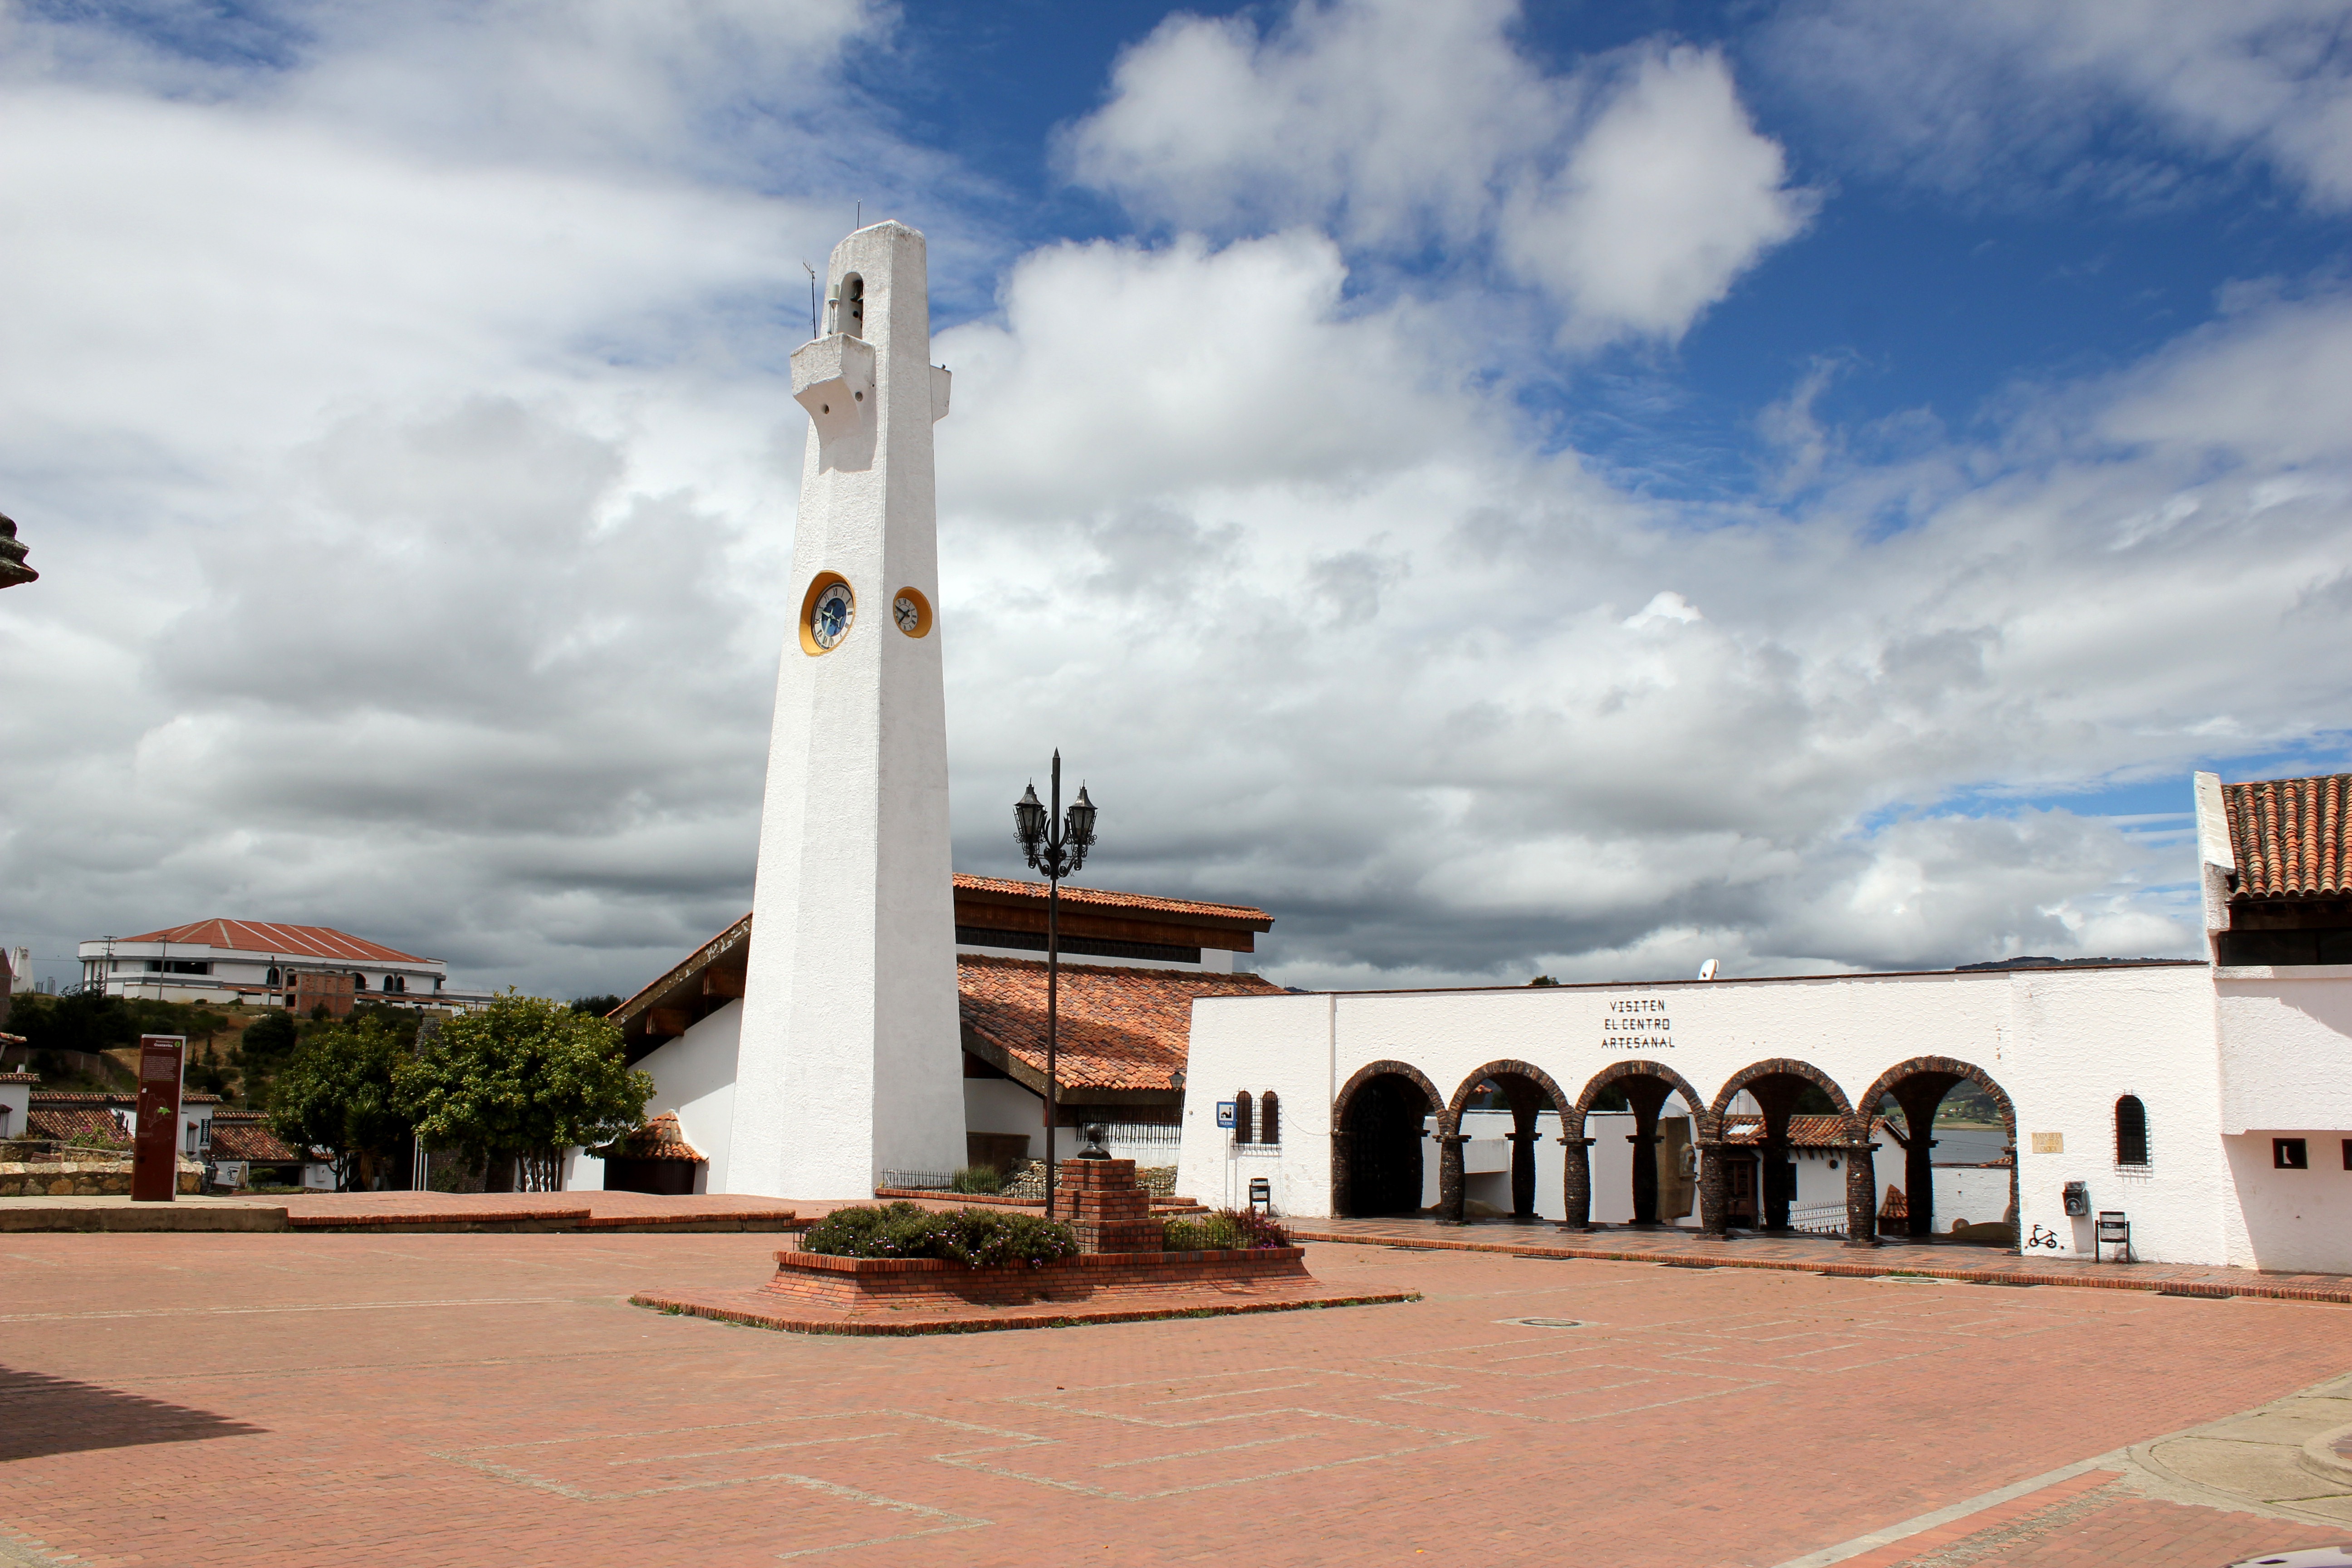
landscape, architecture, people, monument, vacation, tower, landmark, church, tourism, place of worship, mosque, cologne, town square, colombia, guatavita